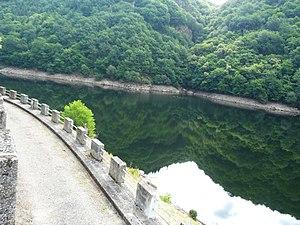
La Maronne dans la retenue du barrage de Hautefage, entre les communes de Hautefage (au premier plan) et Sexcles (sur l'autre rive), Corrèze, France.
Sexcles est une commune française située dans le département de la Corrèze, en région Nouvelle-Aquitaine.